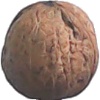
Label: walnut